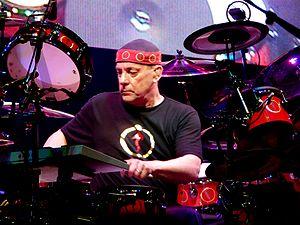
Neil Ellwood Peart, O.C., né le 12 septembre 1952 à Hamilton en Ontario et mort le 7 janvier 2020 à Santa Monica en Californie, est un musicien et auteur canadien. Il fut le batteur et le principal parolier du groupe rock progressif Rush de 1974 à sa mort.